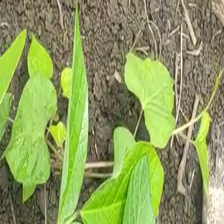
Weed species: Obscure_morning _glory(Ipomoea obscura)